Lichtenfels station

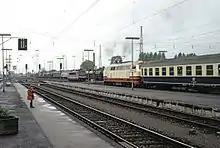
Looking west, a "wrong-coloured" 218 217-8 on the right in 1995

In Long-distance traffic ICE services on line 28, Hamburg–Berlin–Leipzig–Jena–Nürnberg–Munich, stopped every two hours until December 9, 2017.